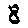
Label: 8